Nunkeeling

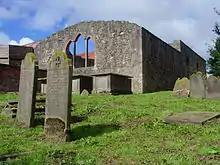
St Mary Magdalene and St Helena Church

St Mary Magdalene and St Helena Church was built . In 1810 it was rebuilt and is now in ruins. In 1972 "Pevsner" noted that the church was "full of trees". Effigies from the church were removed to Hornsea. In November 1985 the remains were designated as Grade II and is now recorded in the National Heritage List for England, maintained by Historic England.